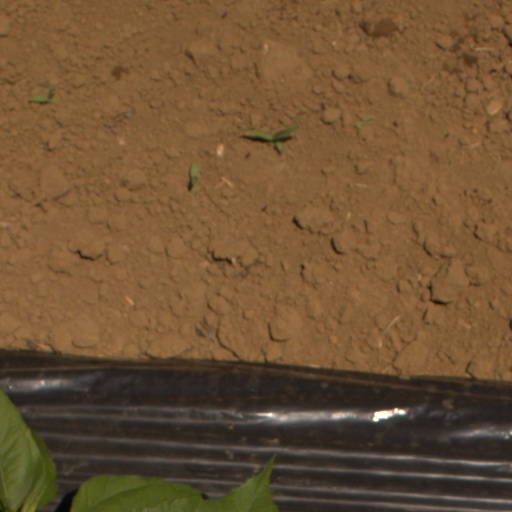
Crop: Jerusalem artichoke